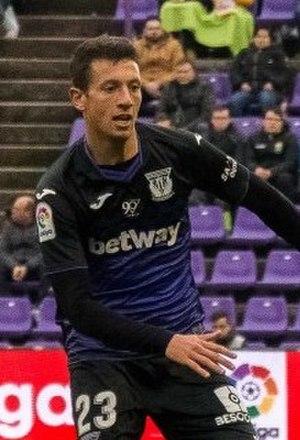
Mikel Vesga, né le 8 avril 1993 à Vitoria-Gasteiz, est un footballeur espagnol évoluant au poste de milieu défensif au sein de l'Athletic Bilbao.